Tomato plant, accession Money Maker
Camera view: bottom (45 deg); turntable rotation: 60 degrees
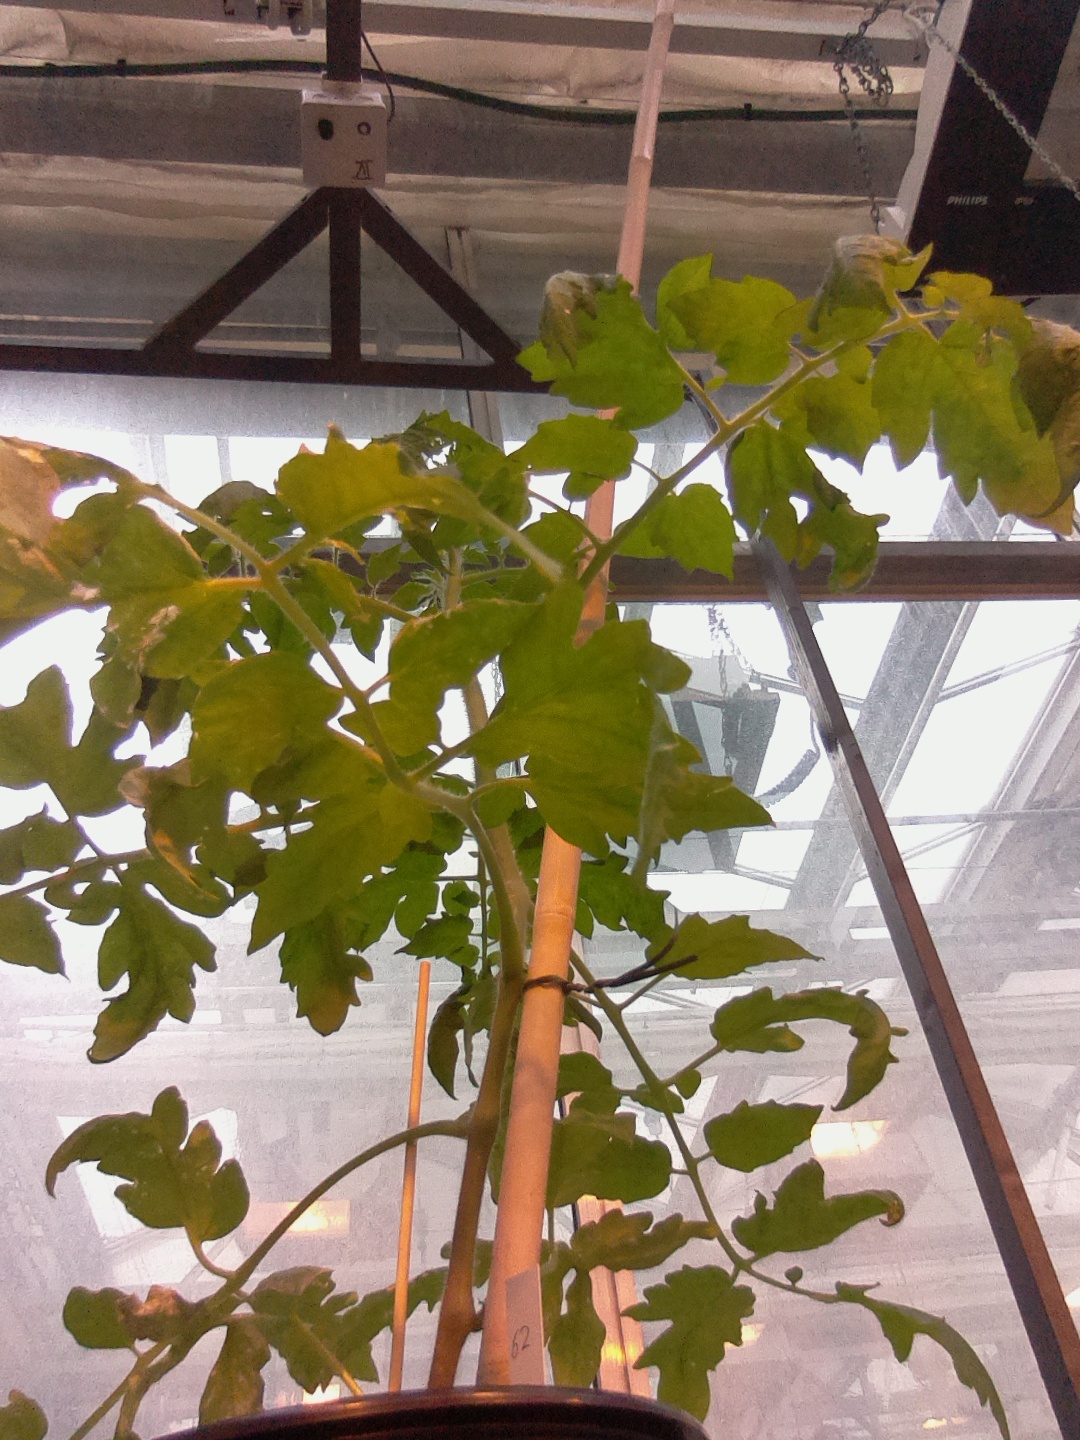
BBCH growth stage 51: First inflorence visible, visible closed flower bud